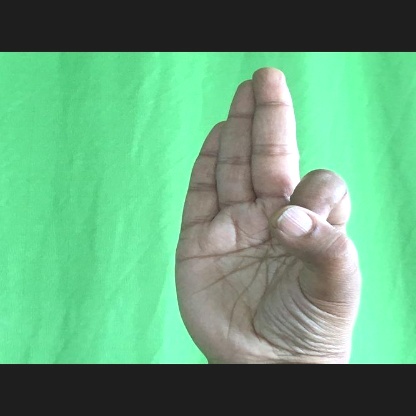
Mudra: Aralam